Three Years Jotna

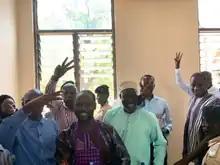
Granting of bail to movement leaders

The movements' executives were remanded for weeks without bail despite multiple attempts by their defense lawyers. However, they were eventually released after the government dropped much of the charges.